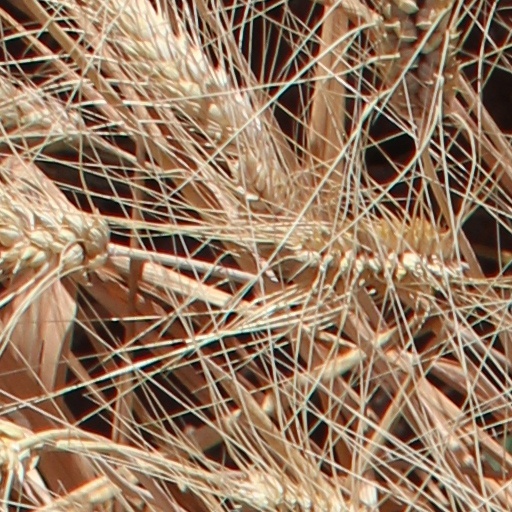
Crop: wheat